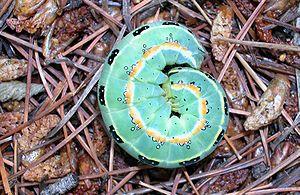
Le Bois-sec ou Antique est une espèce d'insectes lépidoptères de la famille des Noctuidae.